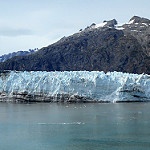
Scene: Outdoor